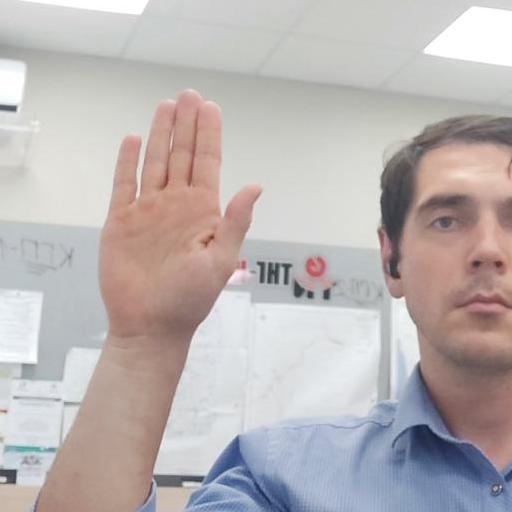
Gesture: stop